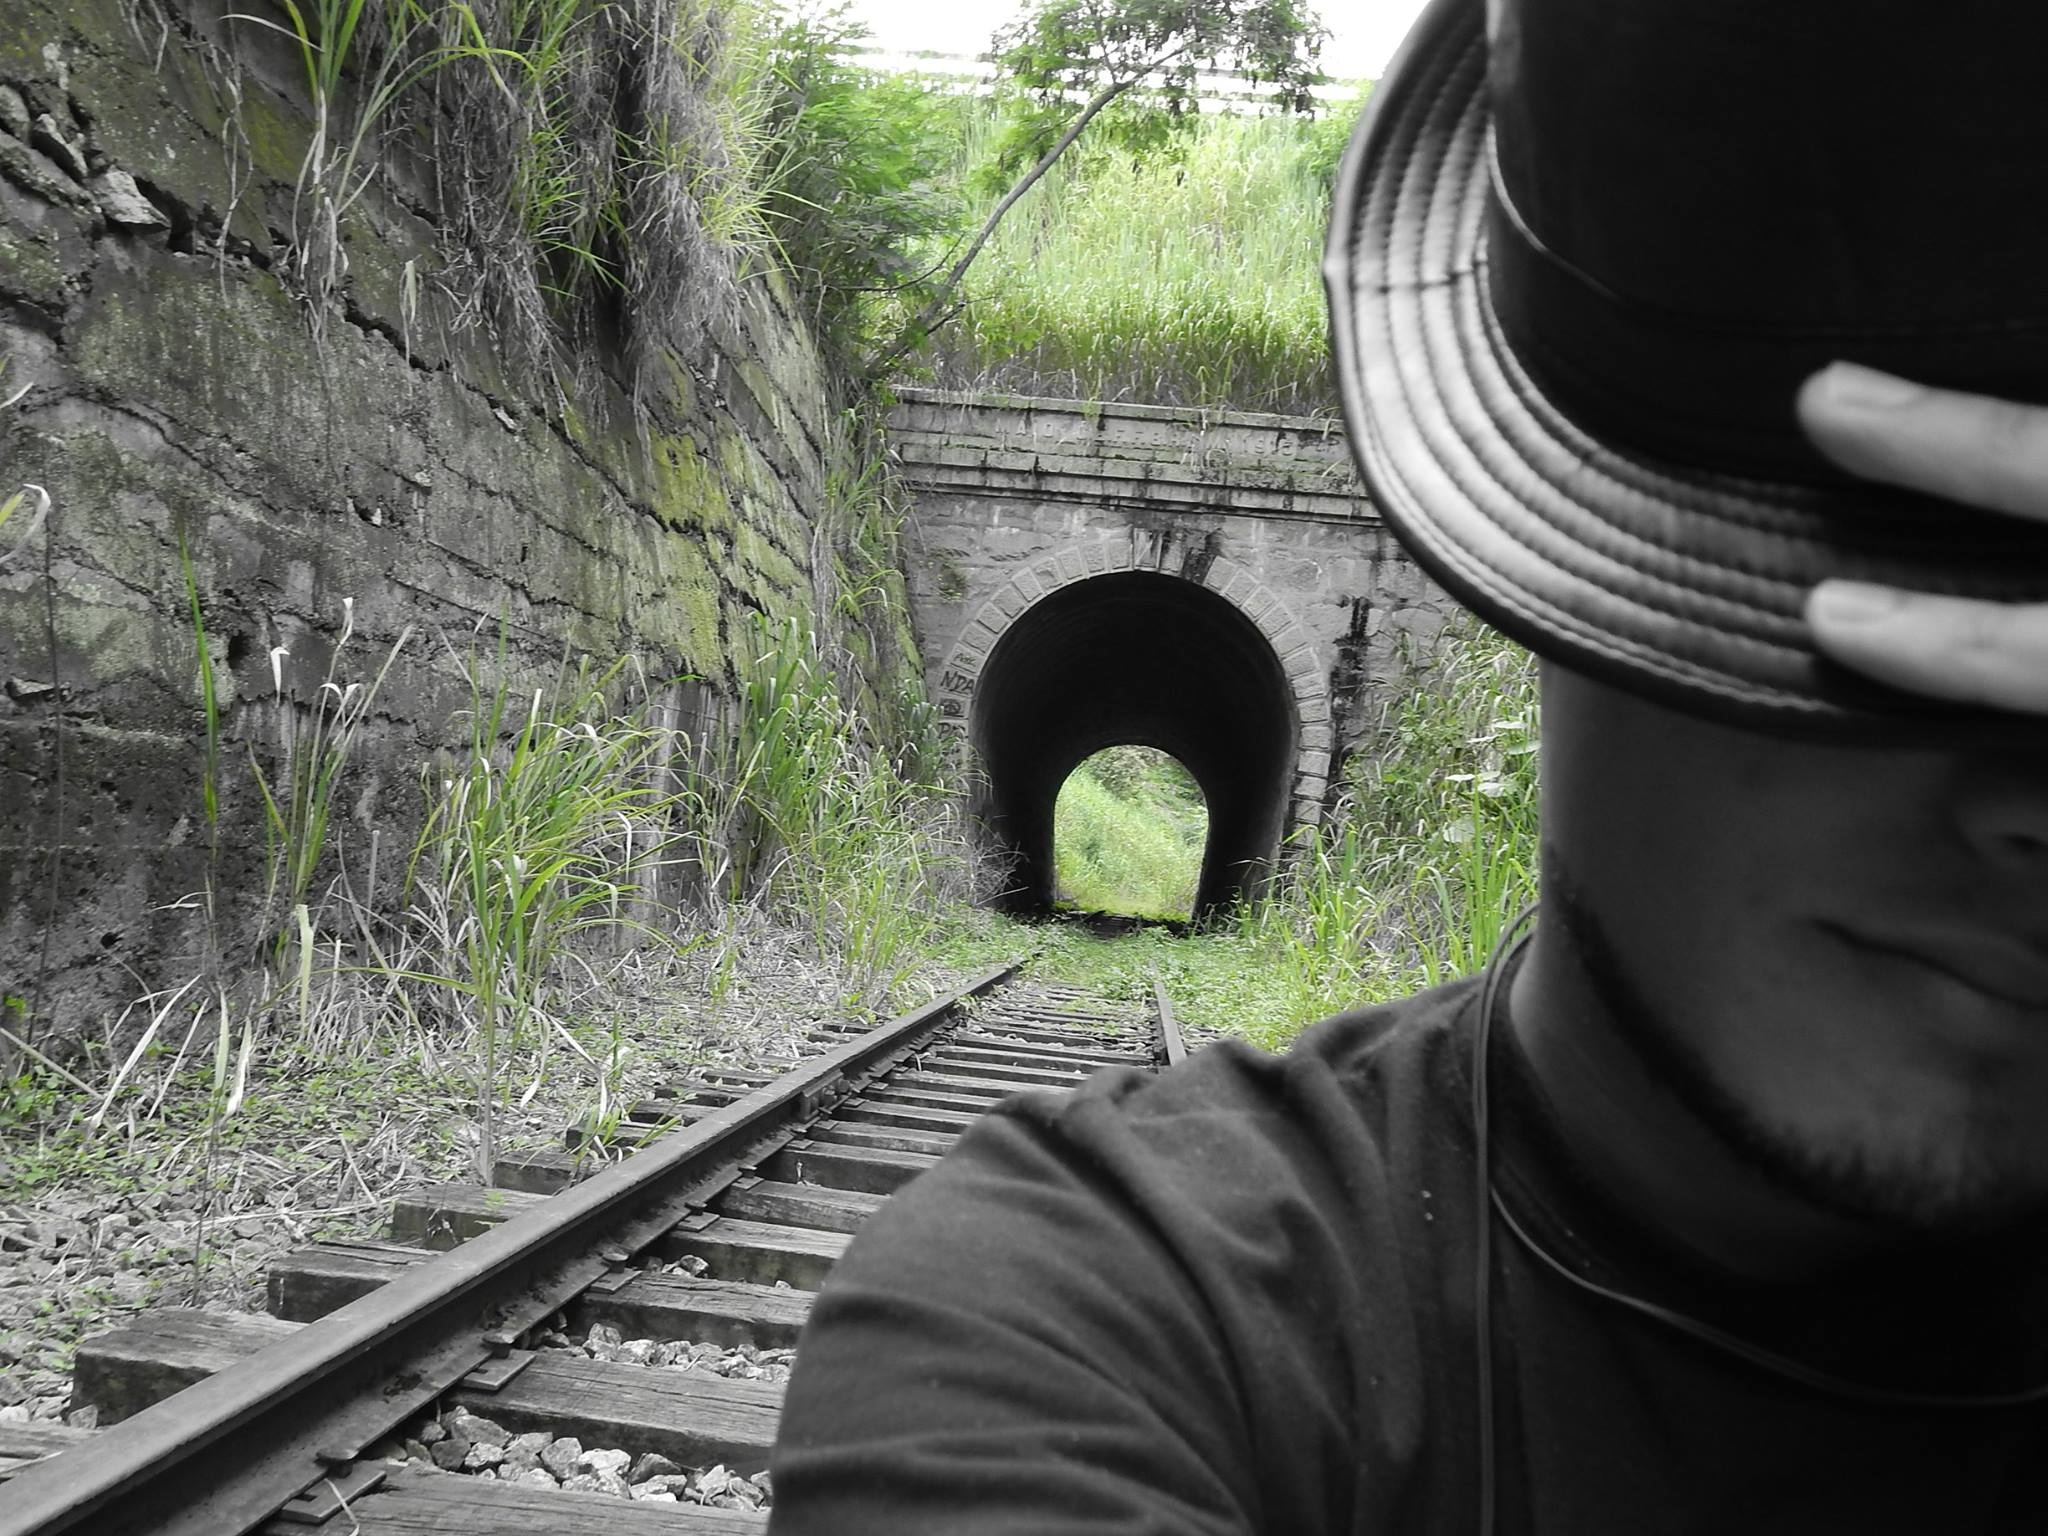
track, tunnel, transport, green, color, monochrome, infrastructure, selective